Kyneton

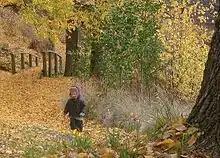
Autumn in the Kyneton Botanical Gardens.

Kyneton offers tourists several points of interest locally including the Botanic Gardens (established in the mid-1800s) and several walks along the Campaspe River.